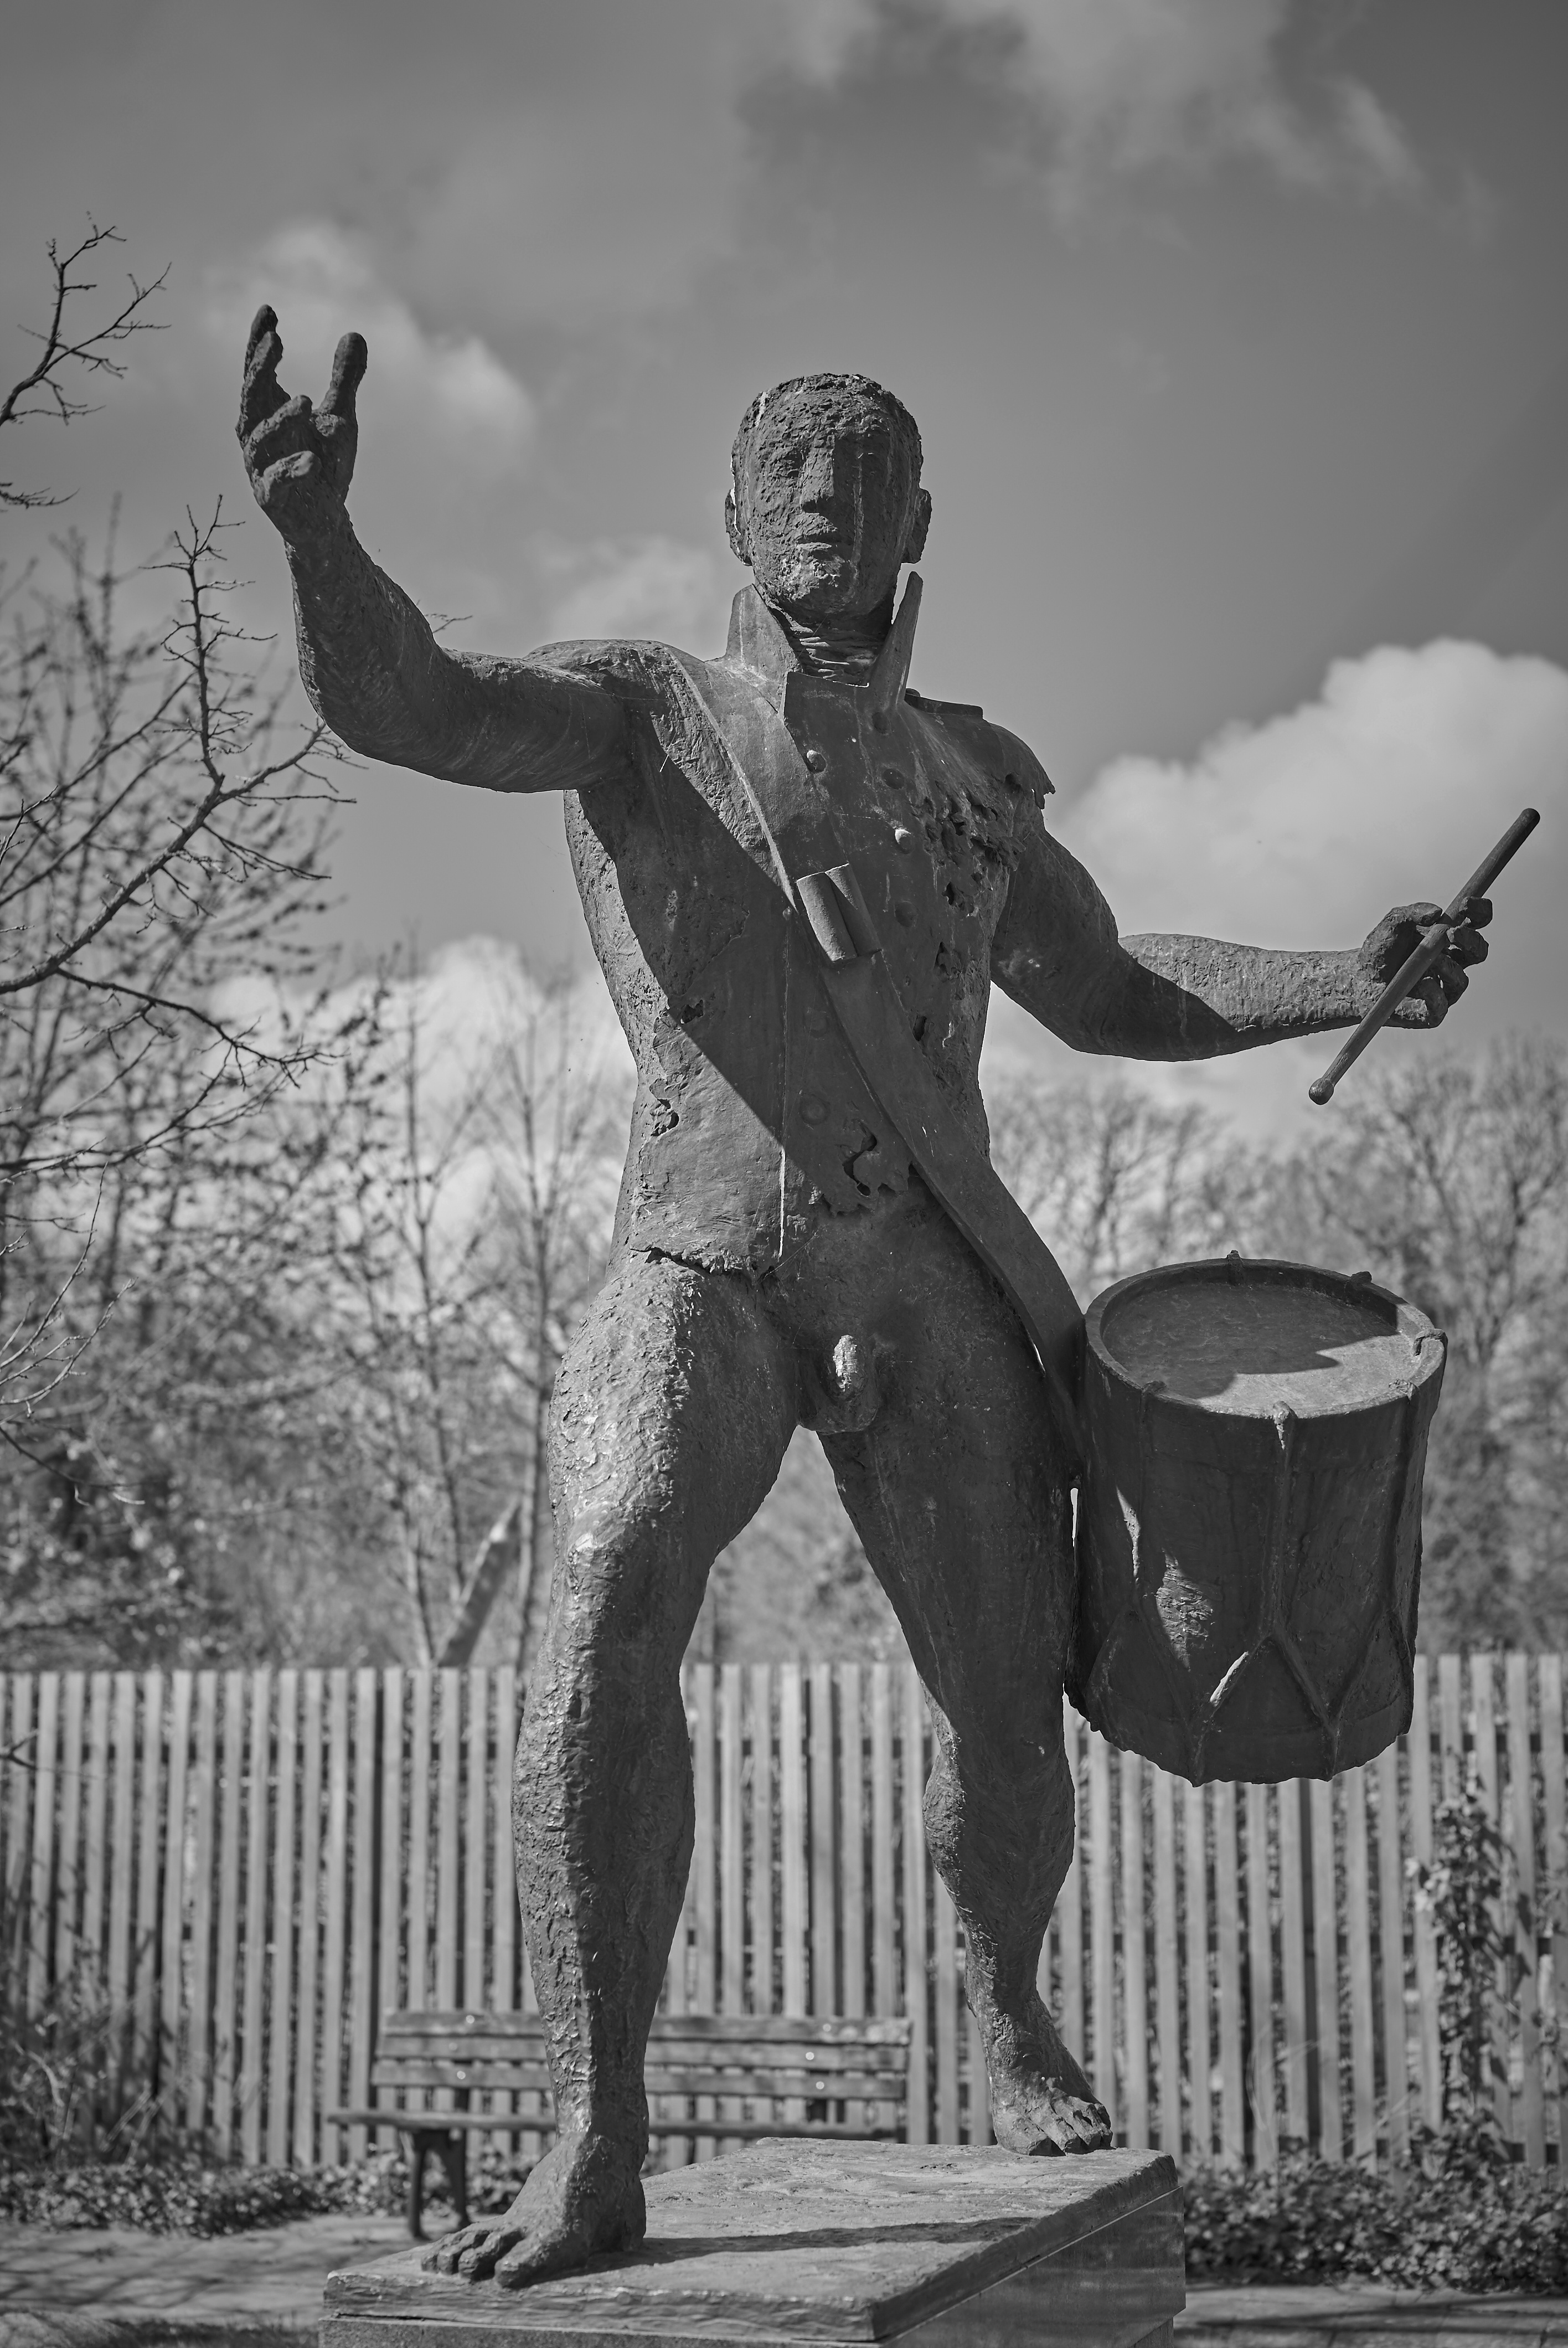
black and white, photography, monument, statue, black, monochrome, sculpture, art, drawing, photograph, saxony anhalt, monochrome photography, zeitz, human positions